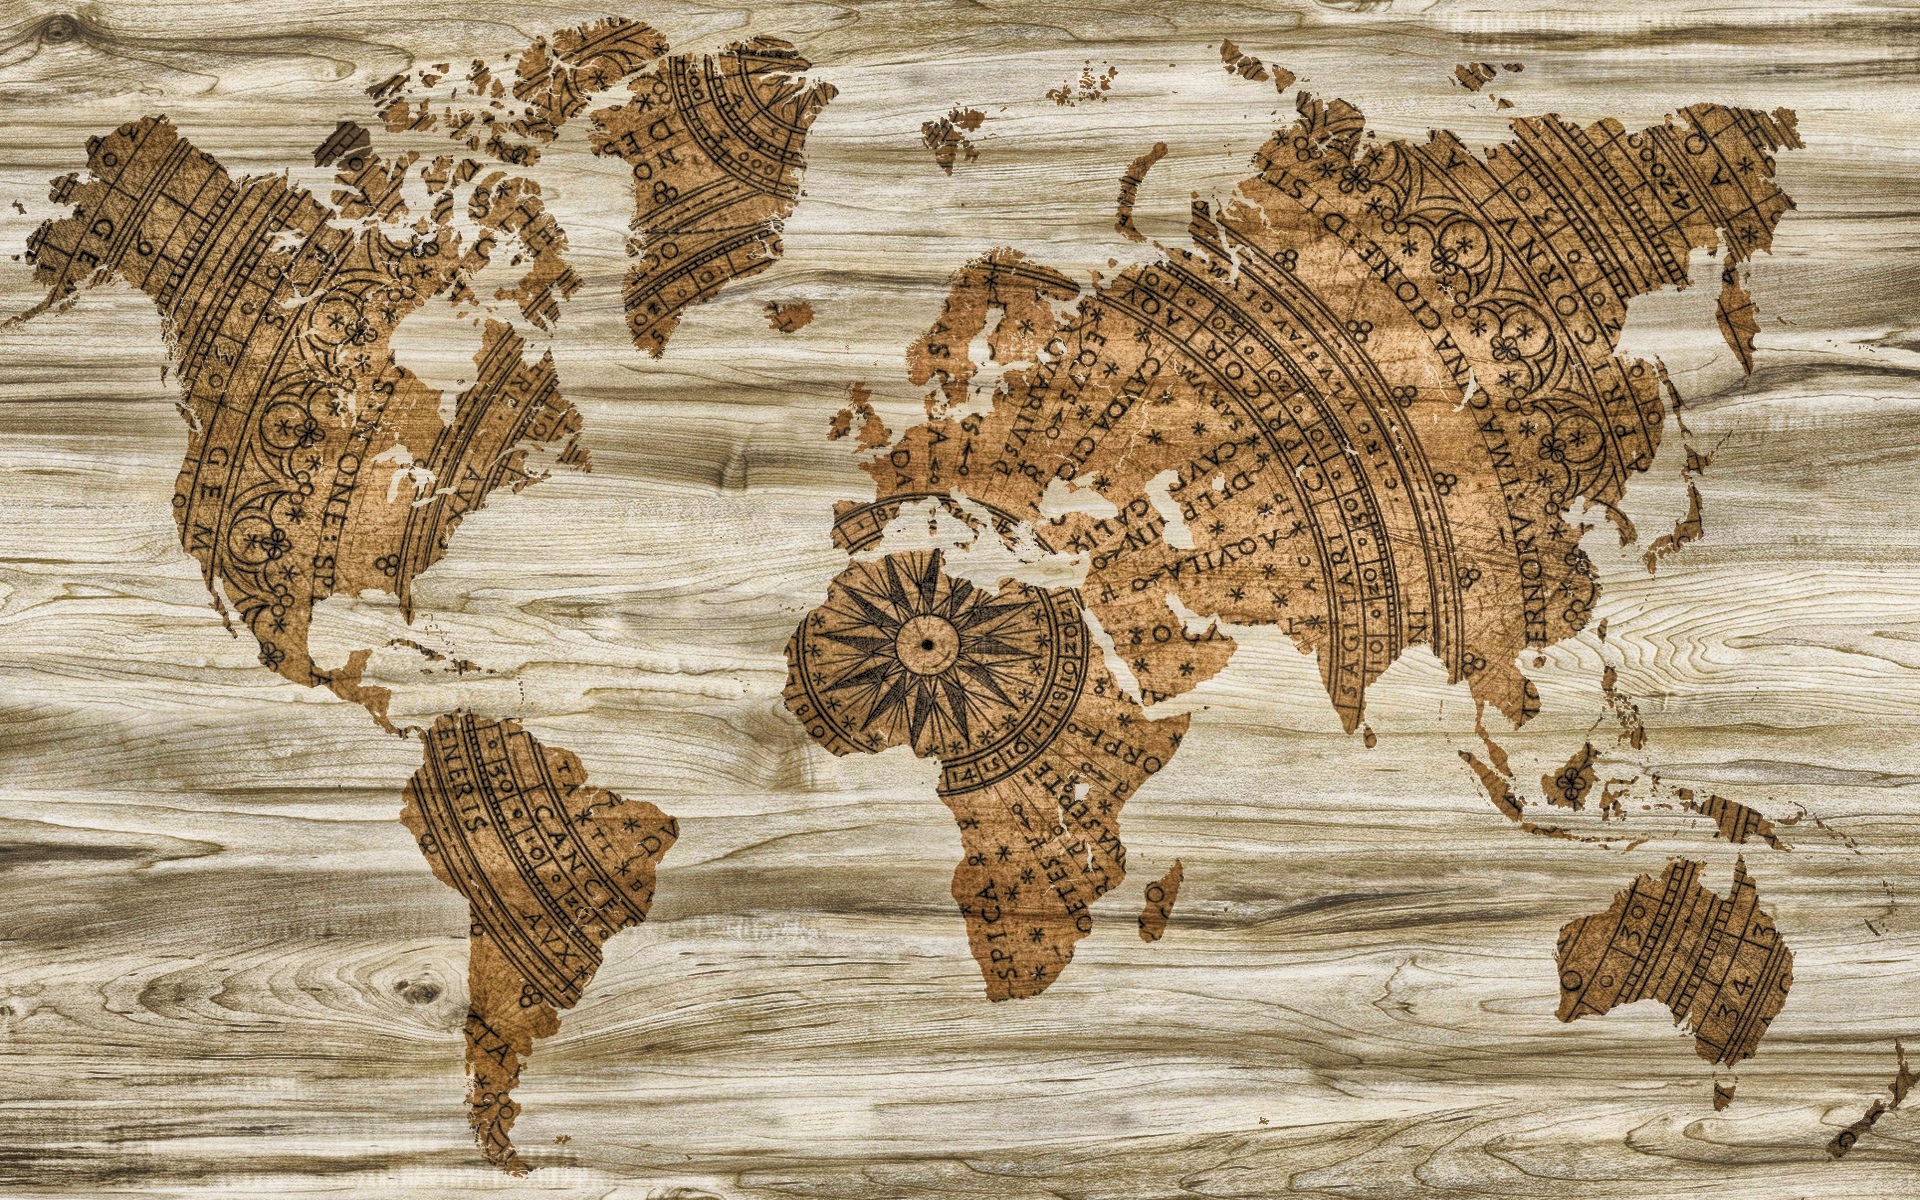
wood, texture, compass, paper, map, world, sculpture, art, background, sketch, drawing, creativity, carving, information, mythology, ancient history